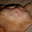
Label: cat